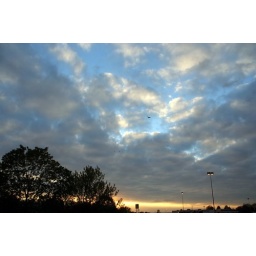
A near dusk sky at the Illinois track field at the south side of the Univeristy of Illinois at Urbana-Champagin.